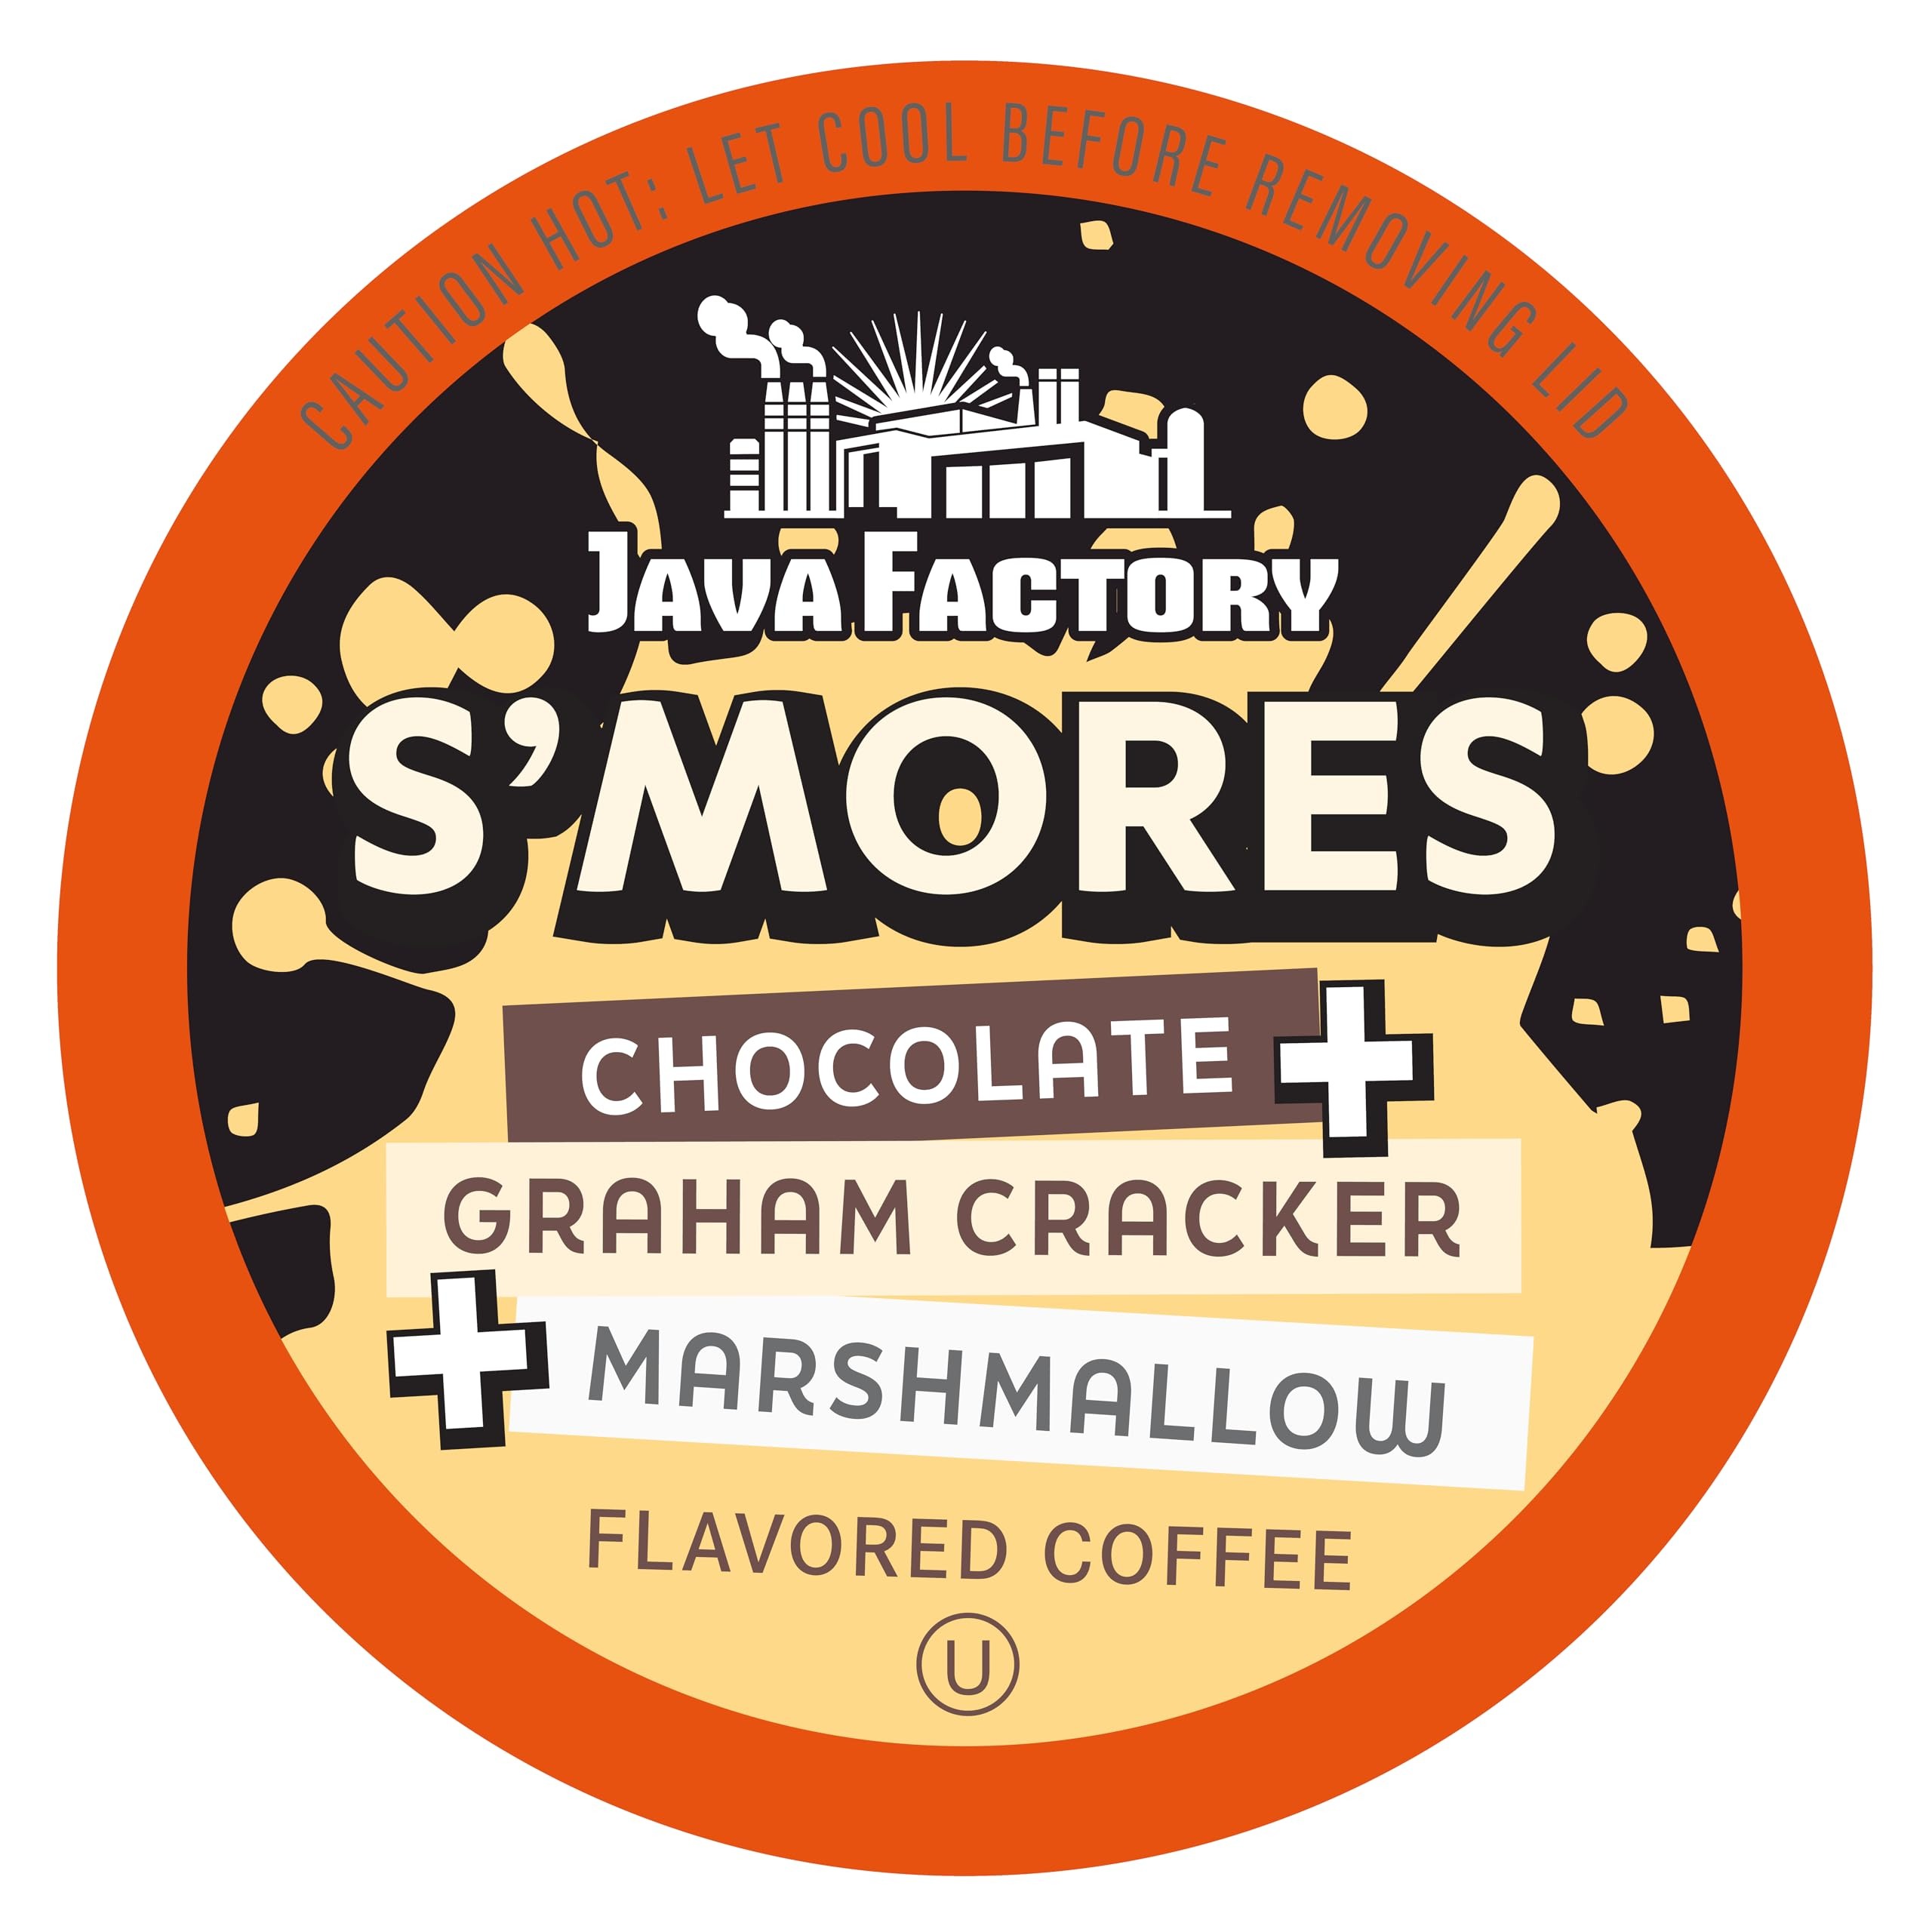
Item Name: Java Factory Coffee Pods Chocolate, Graham Cracker and Marshmallow Flavored Coffee for Keurig K-Cup Brewers, S'mores, 40 Count
Bullet Point 1: Limited Edition Summer Seasonal Flavor - Java Factory S'mores is a Chocolate, graham cracker and marshmallow flavored coffee. With the variety of Java Factory Roasters flavored coffees, you can find the perfect cup of coffee. Coffee doesn’t have to be serious, just seriously good.
Bullet Point 2: An old campfire legend has it that the graham cracker was invented for a singular, noble purpose: to sandwich an ooey-gooey filling of toasted marshmallow and melted chocolate. Infused with the decadent flavors of all three, our s’mores coffee will make you a believer.
Bullet Point 3: Compatible with Keurig K-Cup Brewers: For convenience and ease of use.
Bullet Point 4: 40 Count Pack: Enjoy ample supply with each box containing 40 coffee pods, perfect for daily indulgence.
Bullet Point 5: Java Factory: Manufacturing one great coffee, one cup at a time.
Value: 40.0
Unit: Count

Price: 23.98